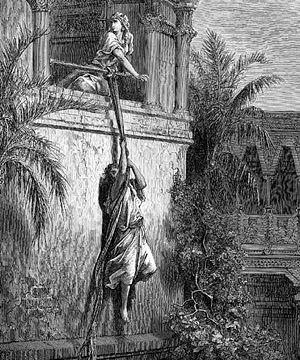
Mikhal, parfois orthographié Michal, Michol, Mical ou Mikal, est un personnage biblique, la seconde fille du roi Saül et la première épouse de David dans la Bible hébraïque